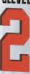
Number: 2